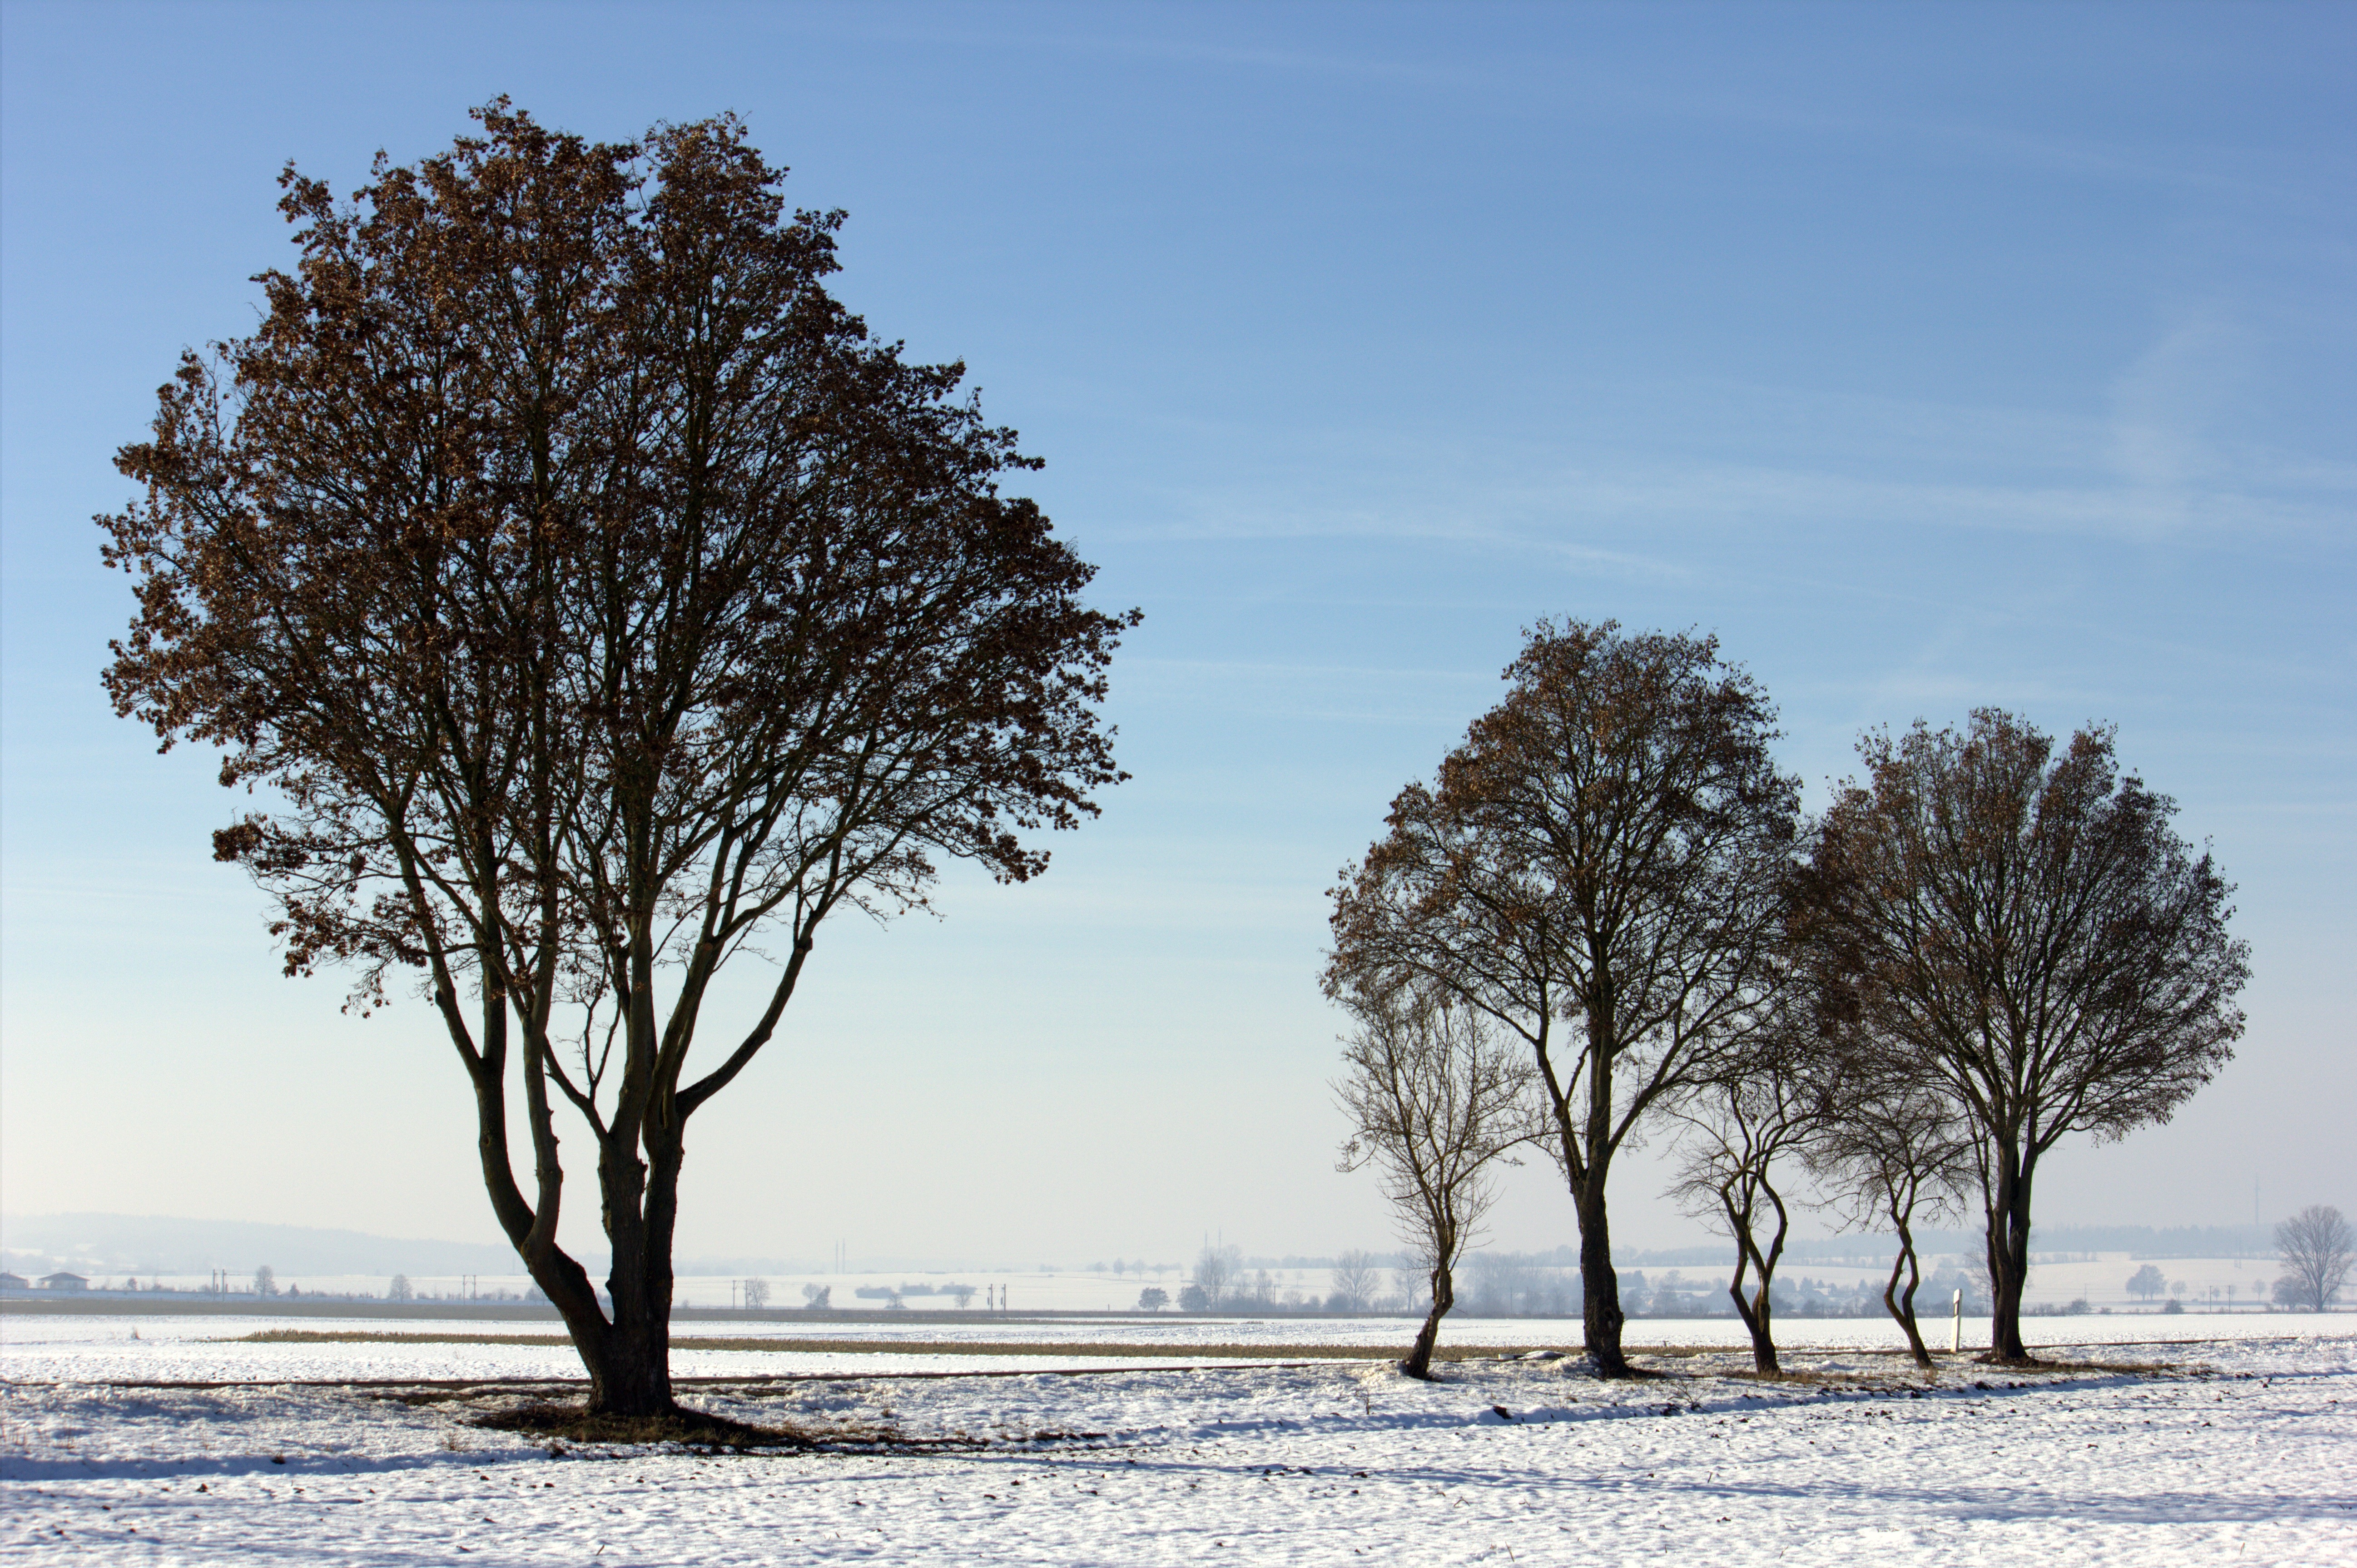
landscape, tree, nature, branch, snow, cold, winter, plant, sky, sun, white, sunlight, morning, frost, weather, snowy, blue, season, bavaria, wintry, freezing, winter mood, snow landscape, woody plant